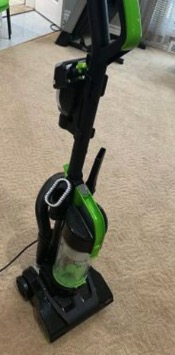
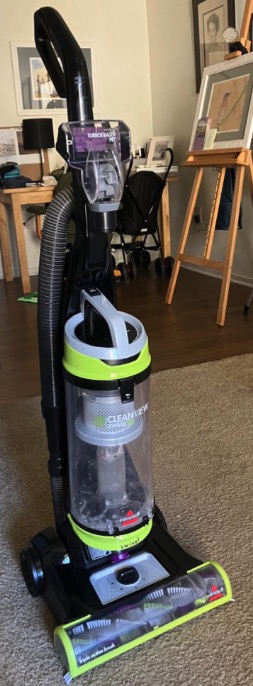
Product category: items_vacuum
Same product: no